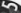
Number: 5